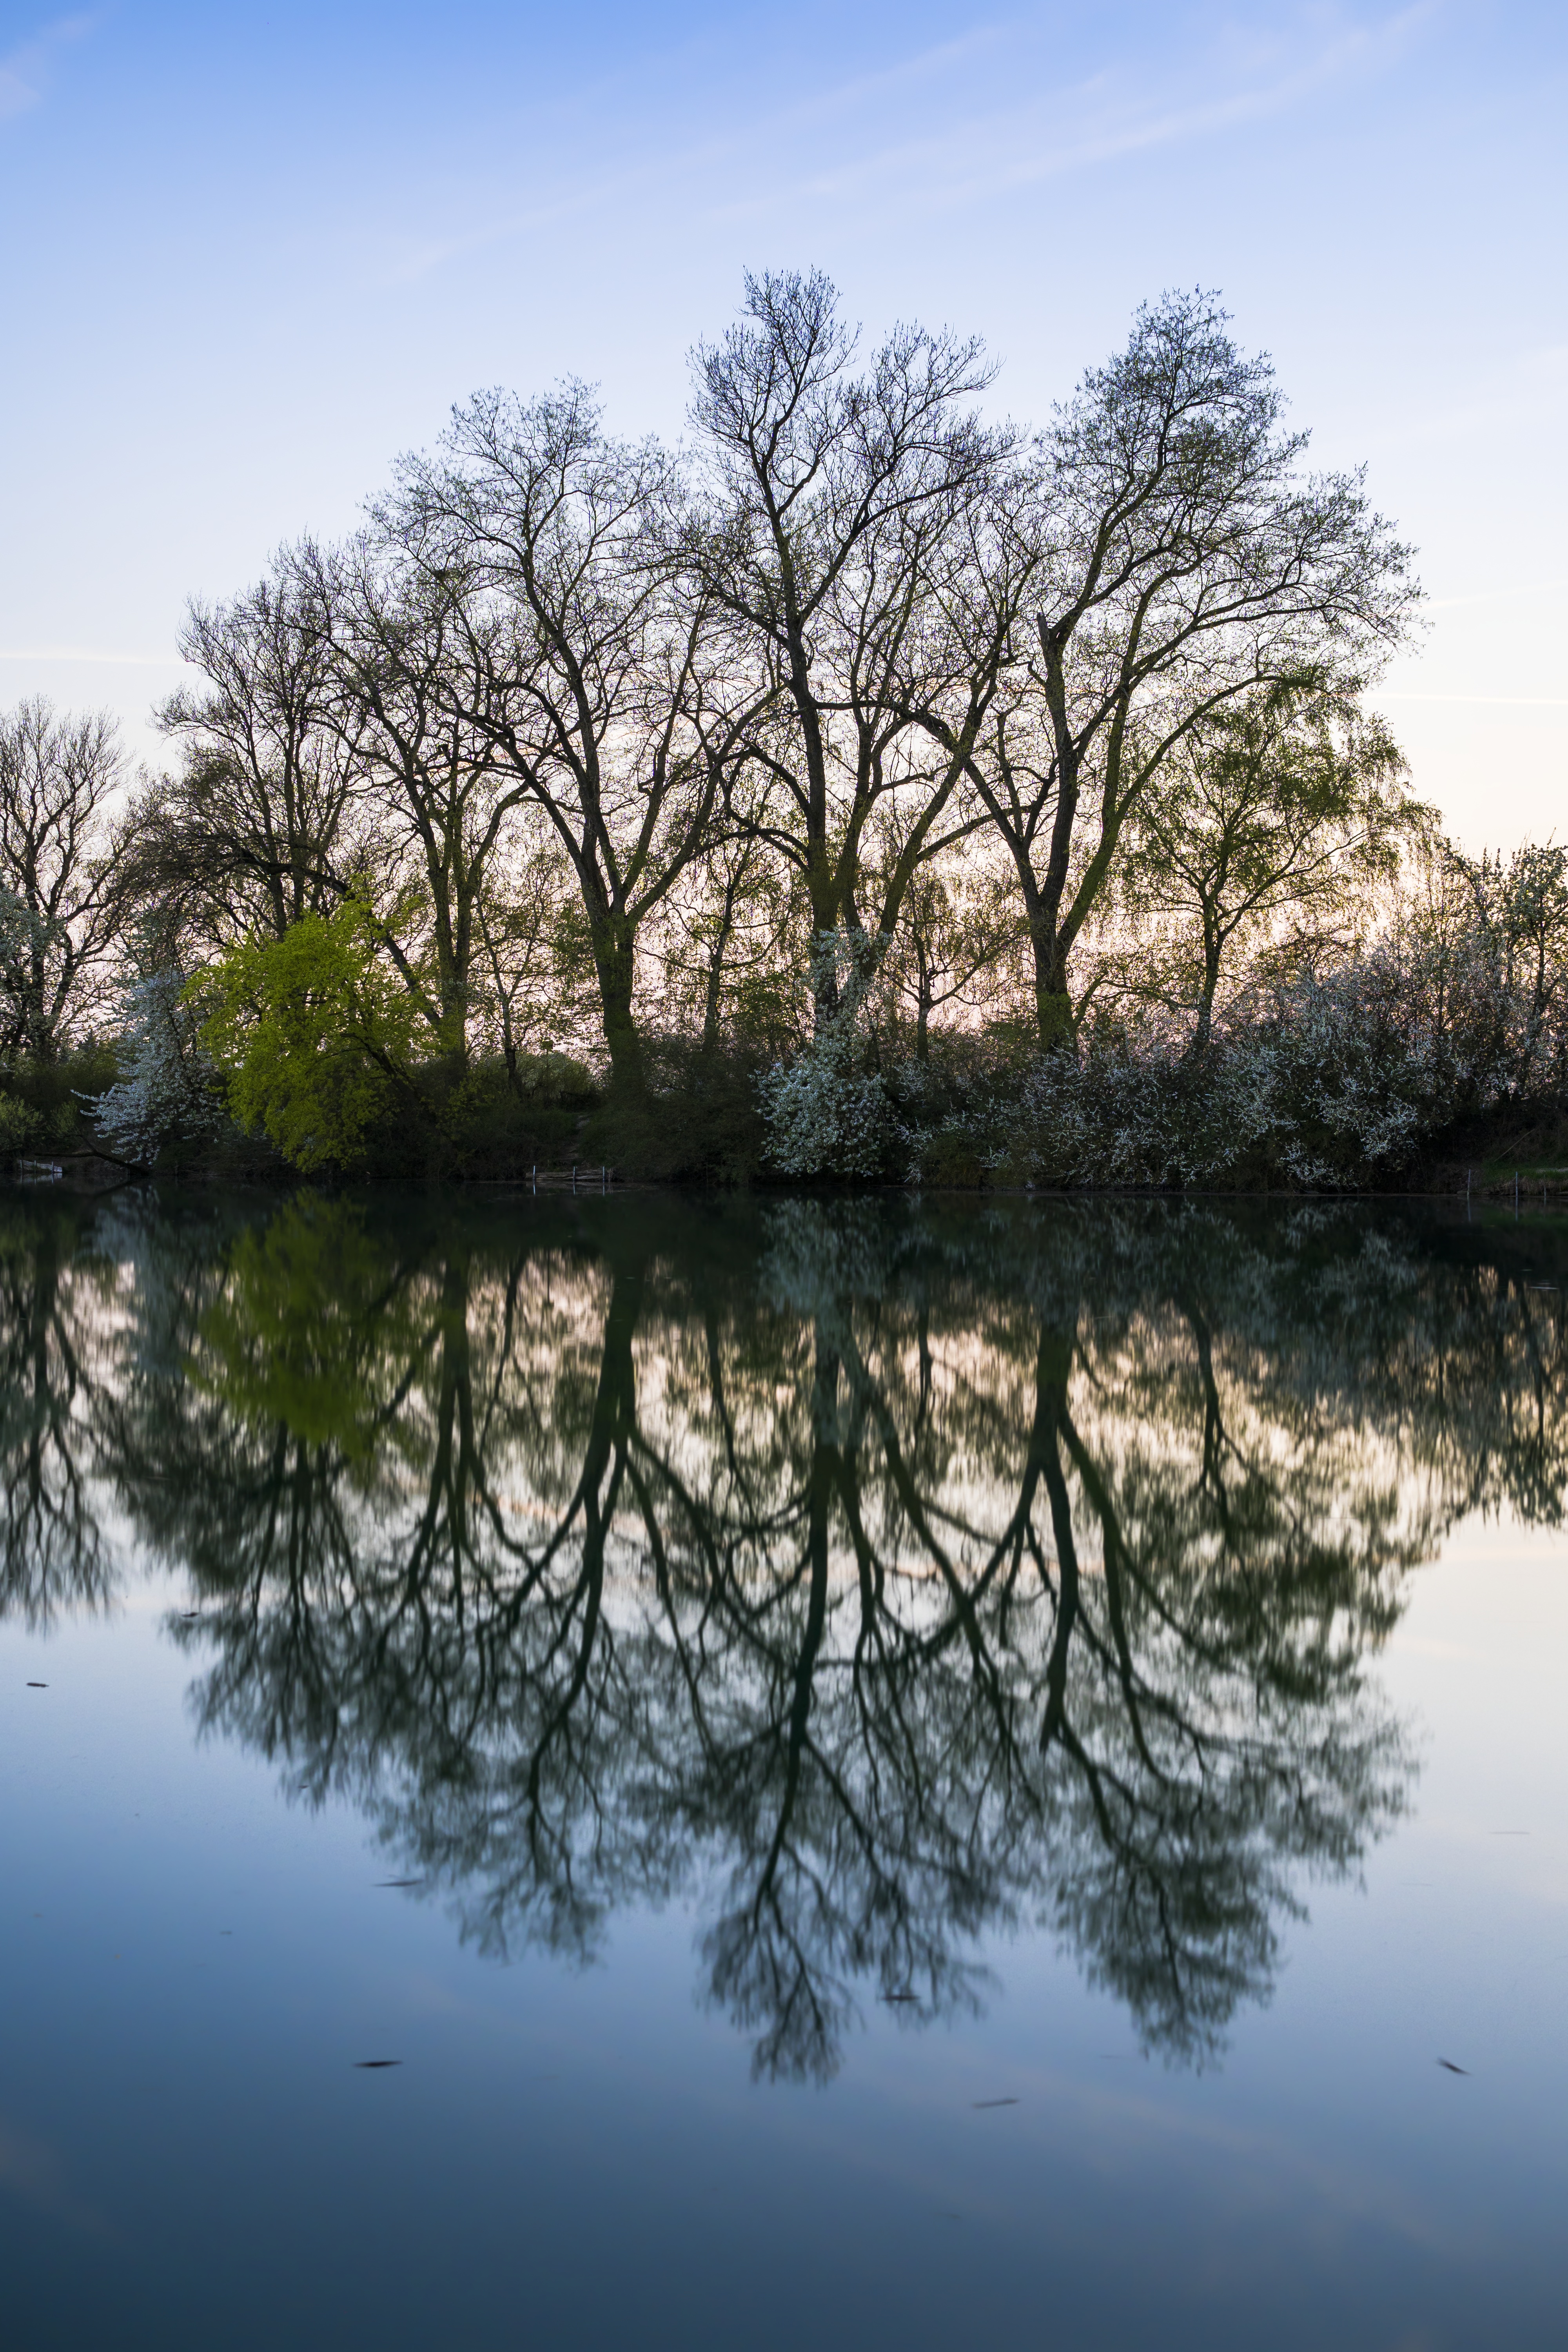
reflection, water, tree, waterway, nature, sky, body of water, woody plant, bank, branch, plant, wetland, river, leaf, bayou, lake, pond, morning, spring, watercourse, calm, swamp, daytime, floodplain, grass, sunlight, water resources, reservoir, cloud, landscape, evening, marsh, canal, reflecting pool, bog